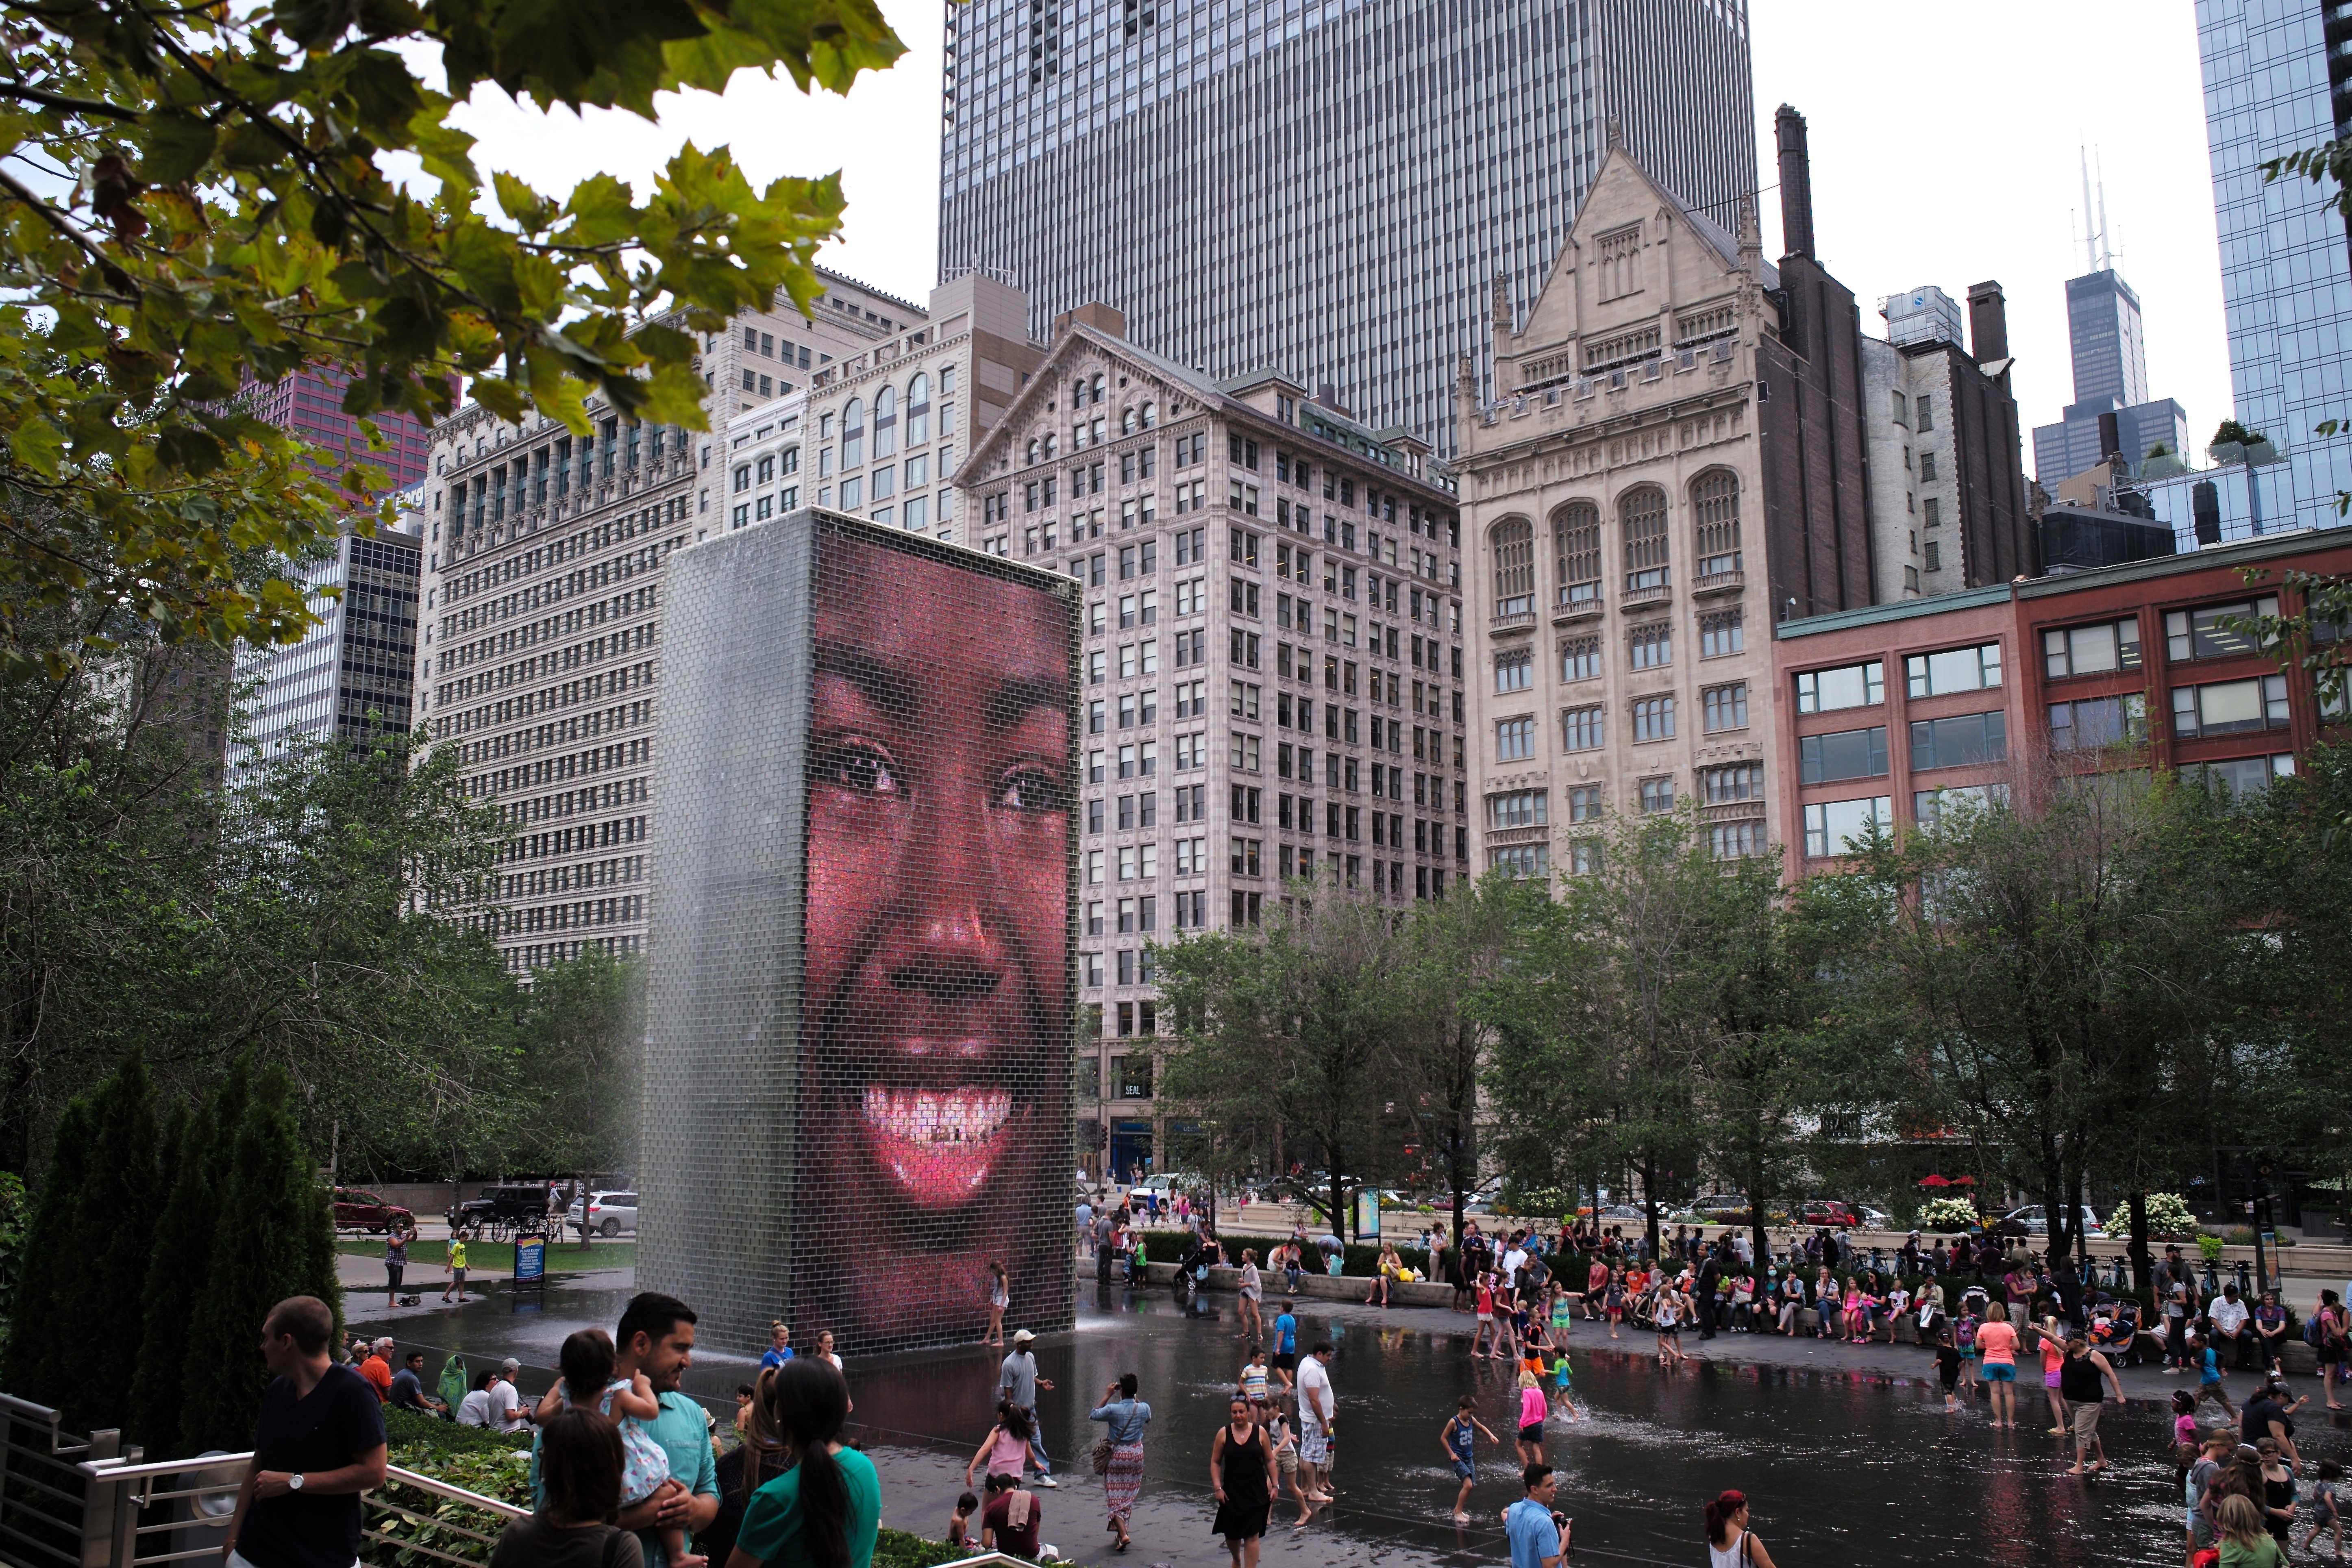
pedestrian, architecture, street, glass, city, crowd, downtown, travel, plaza, park, usa, chicago, crown, sculpture, art, m, video, illinois, bricks, public, fountain, town square, 28, f2, leica, loop, 240, summicron, millennium, plensa, jaume, neighbourhood, urban area